Lincoln Park Zoo

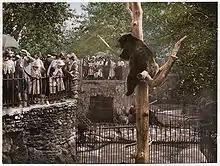
Photochrom of the bear exhibit of the Lincoln Park Zoo, c. 1897–1901

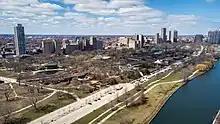
Aerial view of the zoo

The zoo was founded in 1868, when the Lincoln Park Commissioners were given a gift of two pairs of swans by Central Park's Board of Commissioners in New York City. Other animals were soon donated to the park, including, a puma, two elk, three wolves, four eagles, and eight peacock. In 1874, a bear cub from the Philadelphia Zoo was the first animal purchased by the zoo, for US$10. The bear became quite adept at escaping from its home and could frequently be found roaming Lincoln Park at night. In 1884, an American bison was born at the zoo, reportedly the first of its species to be born in captivity. At this time, the species had been hunted almost to extinction in the wild—in 1896, the United States government purchased one bull and seven cows from the Zoo's bison herd to send to Yellowstone National Park to assist in the species' revival.